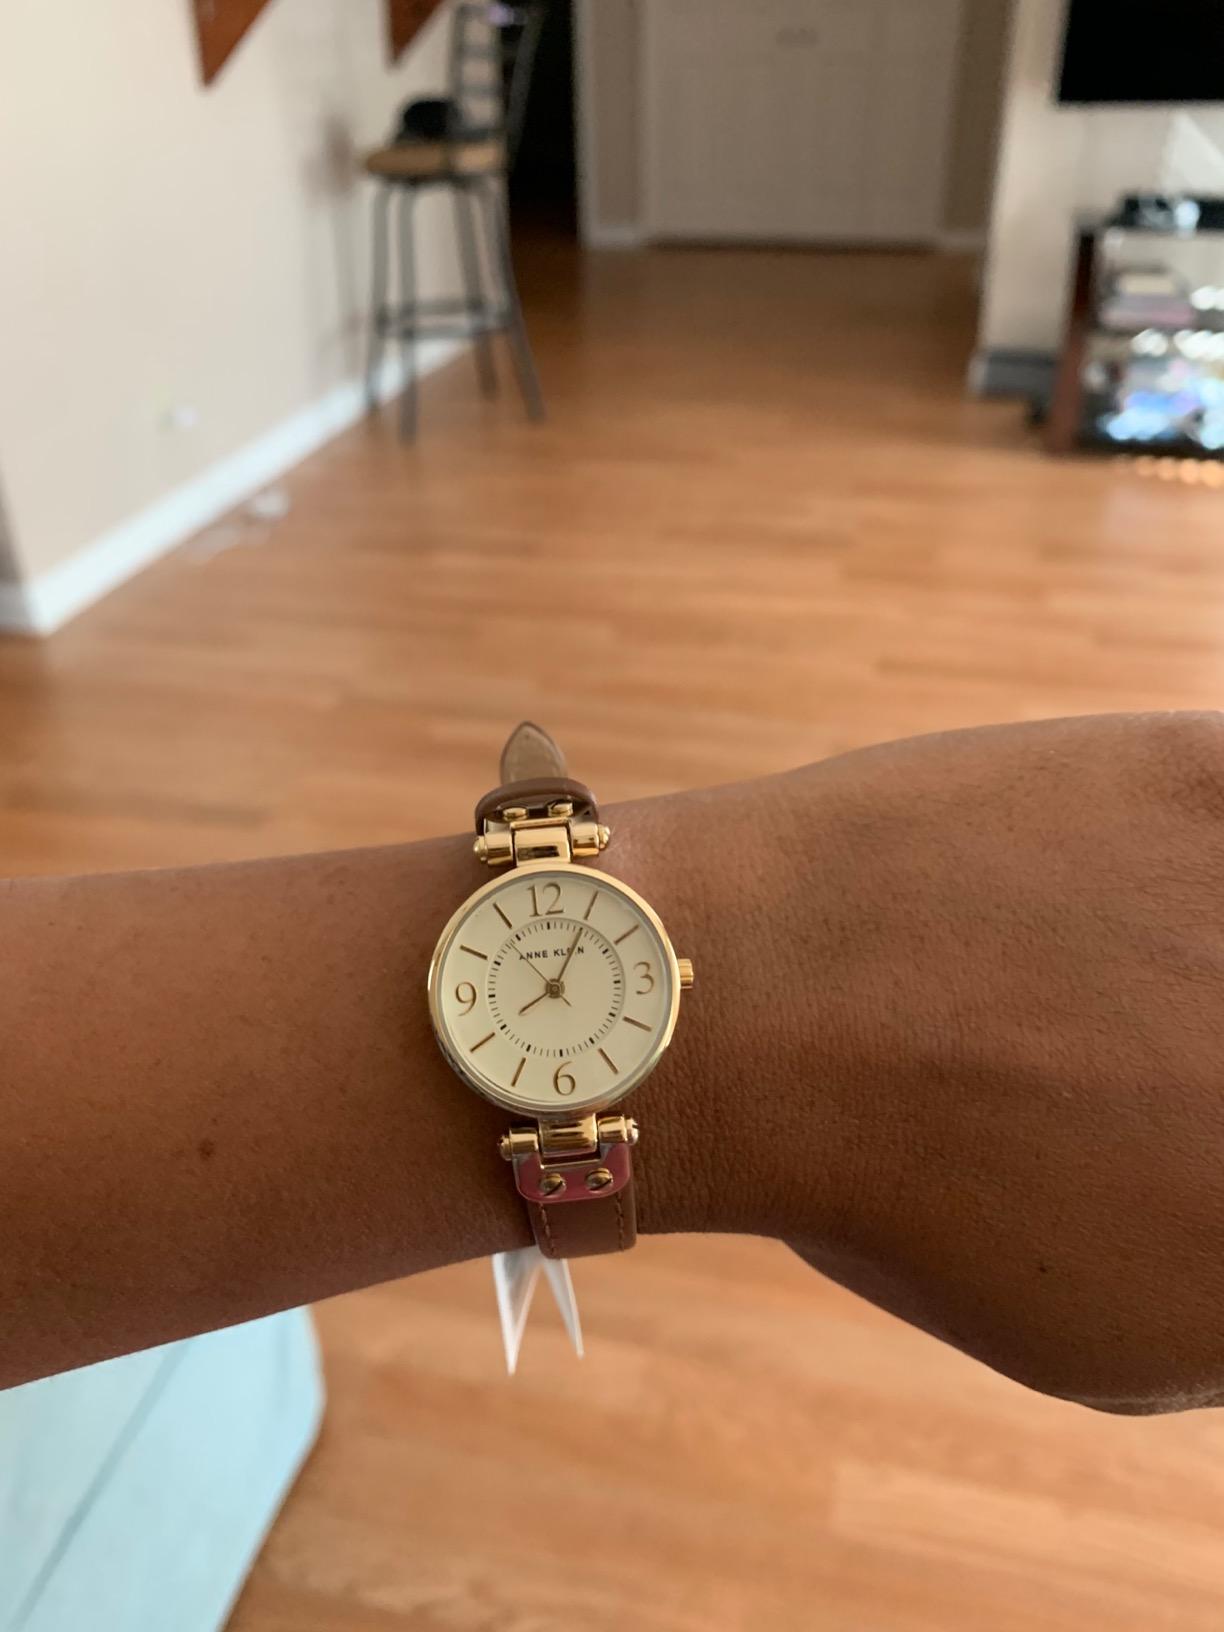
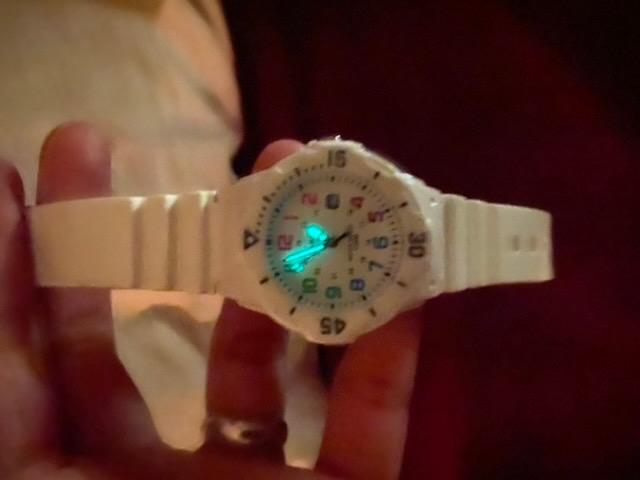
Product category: accessories_watch
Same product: no